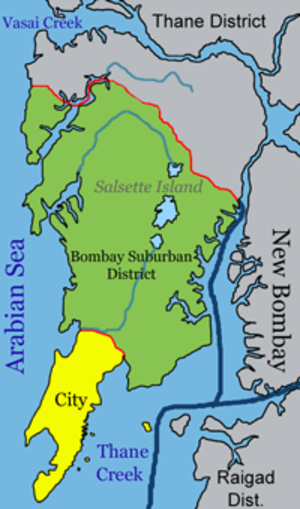
Salsette, en marâthî साष्टी, Sashti, en portugais Salsete, est une île du Maharashtra sur la côte ouest de l'Inde. Elle abrite la métropole de Bombay et la ville de Thane.